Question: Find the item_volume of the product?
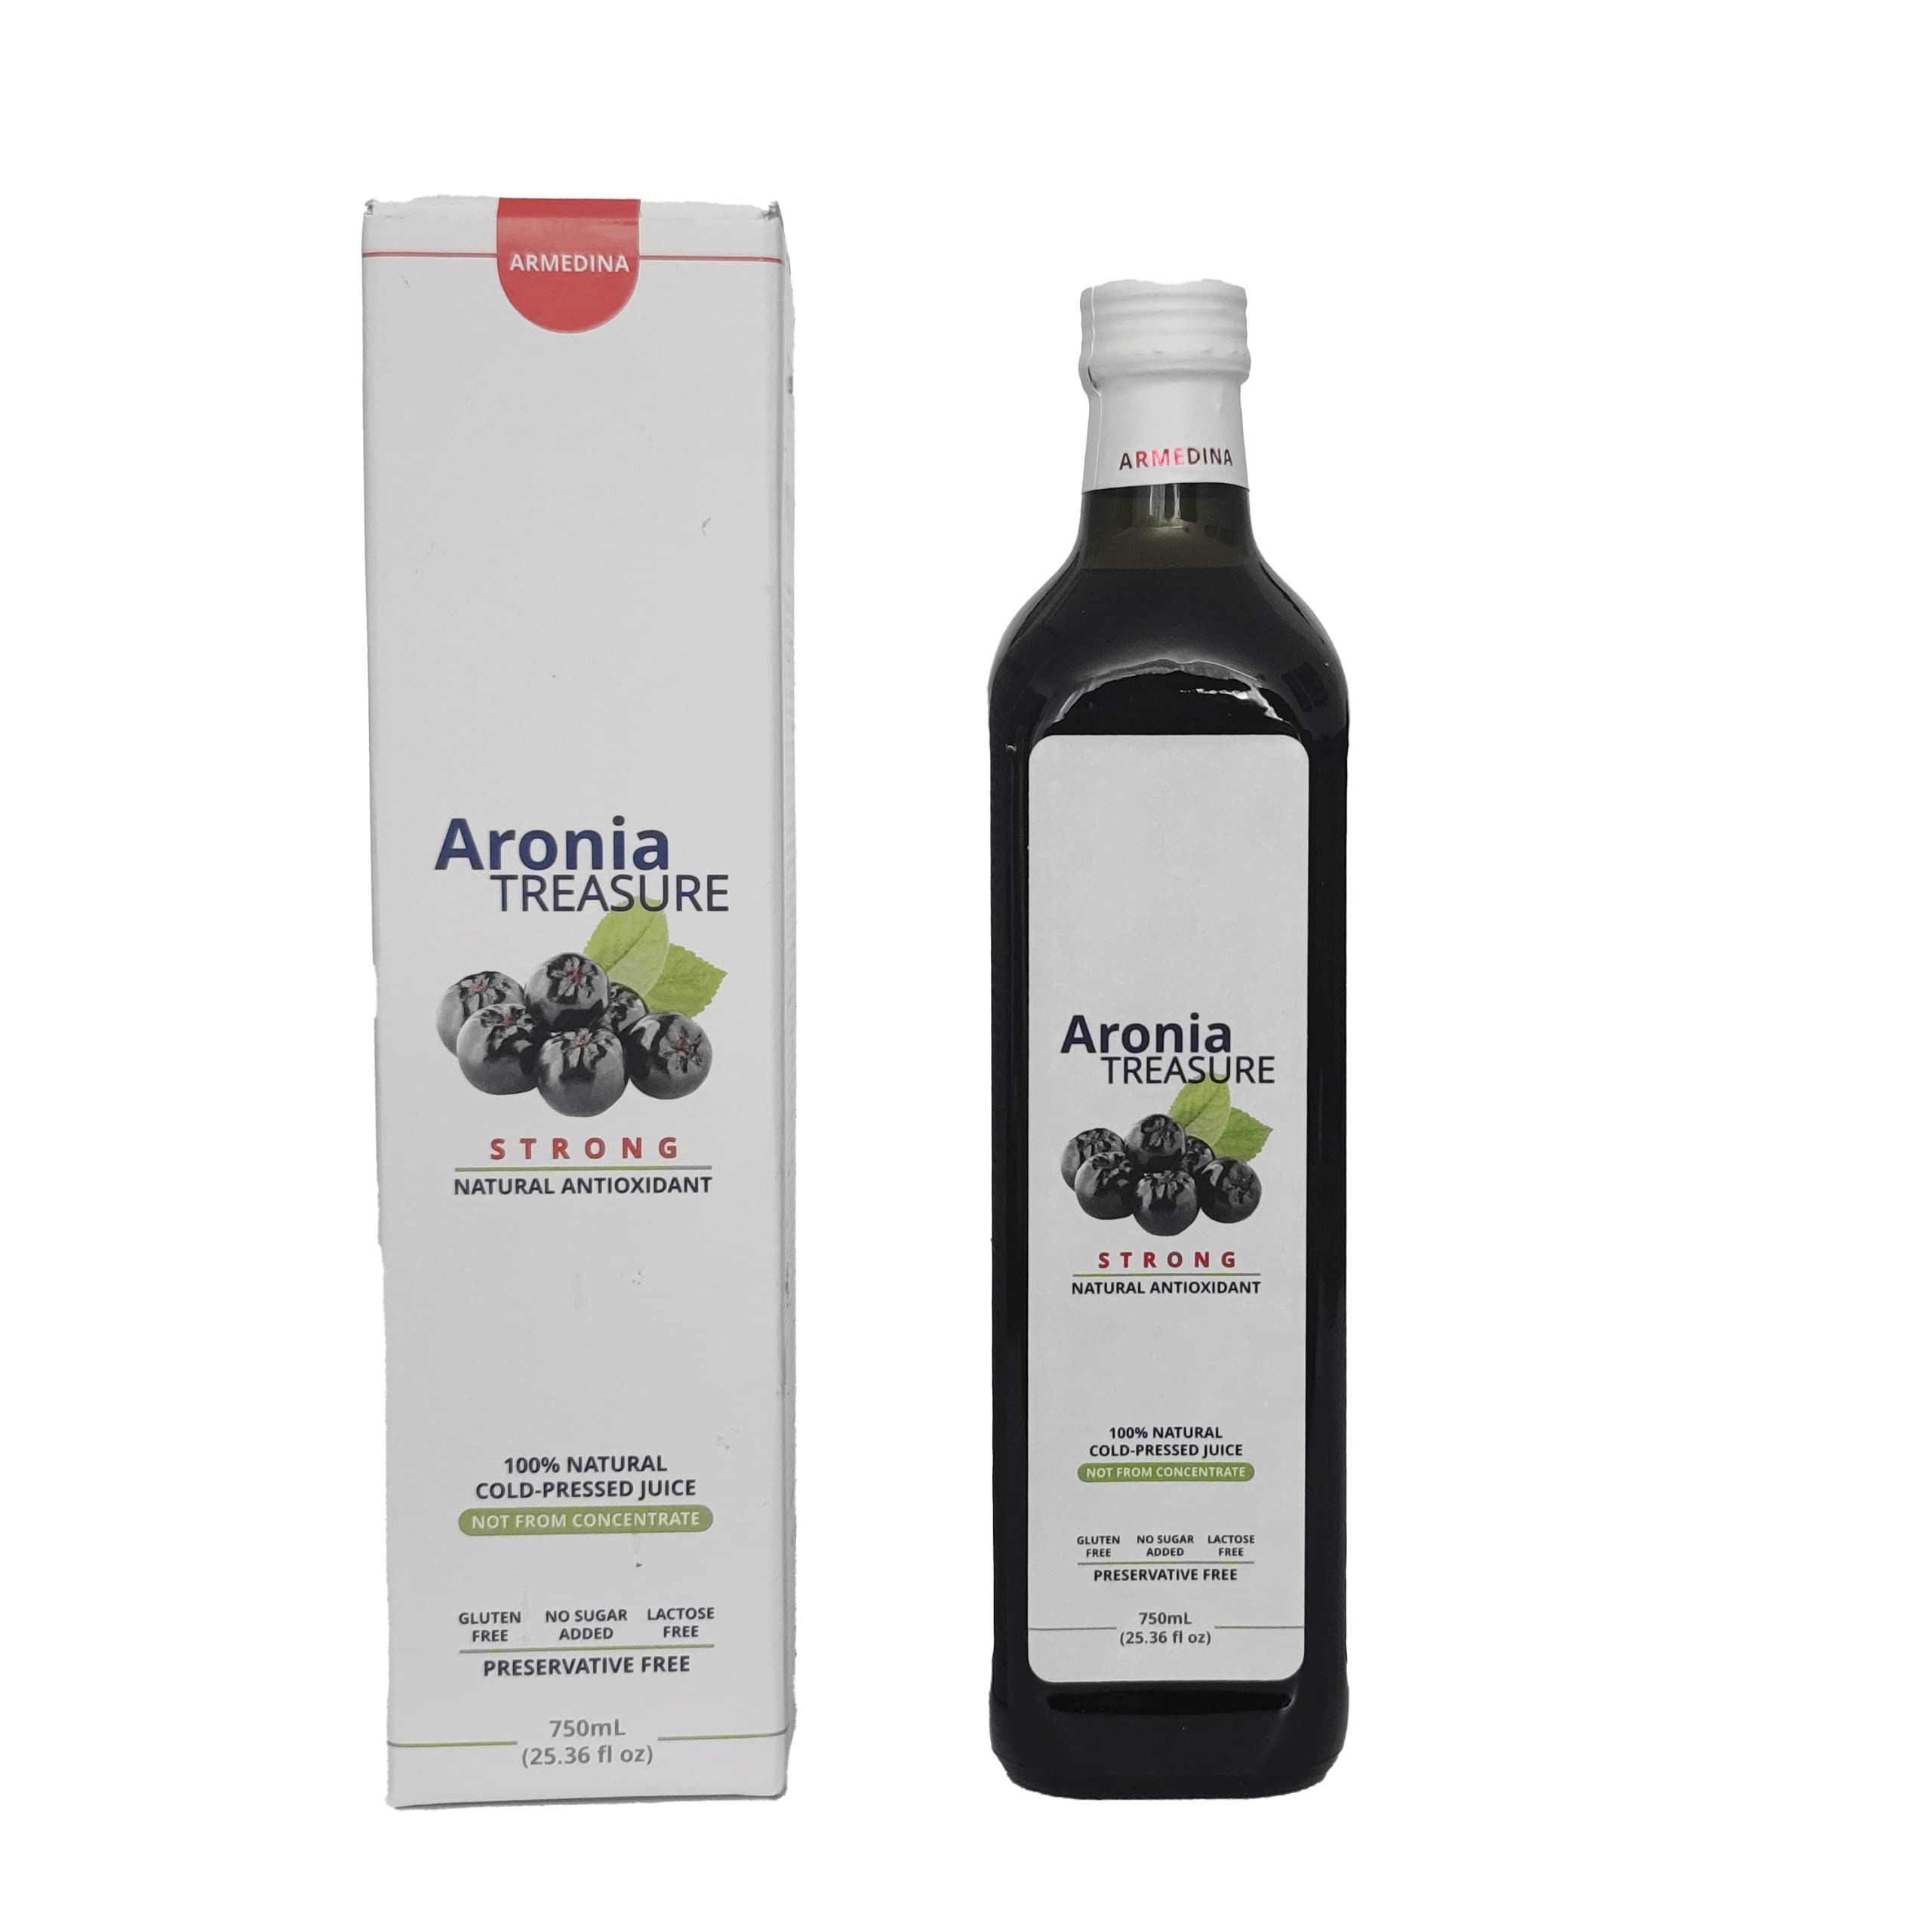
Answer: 25.36 fluid ounce